Église Notre-Dame de Toute Grâce du Plateau d'Assy

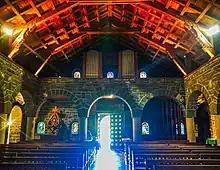
The interior of the church, looking back at the entrance

The church is best known for its rich interior decoration, which Devémy commissioned from some of the most famous artists of the first half of the twentieth century; consequently, its interior scheme has been said to serve as a microcosm of early modernism and of the era's changing conception of sacred art. Devémy was able to contact many of the artists through Father Couturier, and most who were asked accepted with enthusiasm. Among those who contributed paintings, sculptures, tapestries, stained glass, ceramics, and mosaics to the church were Pierre Bonnard, Fernand Léger, Jean Lurçat, his student Paul Cosandier, Germaine Richier, Georges Rouault, Jean Bazaine, Henri Matisse, Georges Braque, Jacques Lipchitz, Marc Chagall, Constant Demaison, Ladislas Kijno, Claude Mary, Carlo Sergio Signori, and Théodore Strawinsky. The artists were chosen for their skill and not for their religious bent; this was a hallmark of Couturier's manner of thinking about religious art.